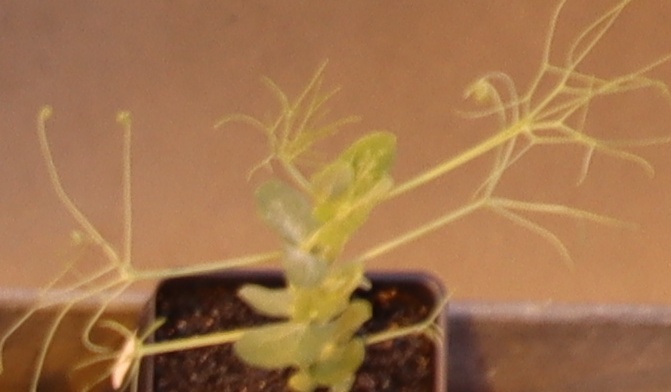
Label: Field Pea